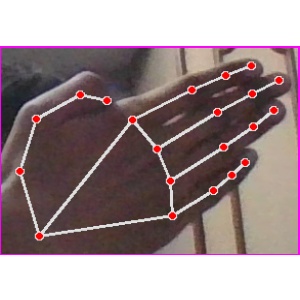
अक्षर: घ